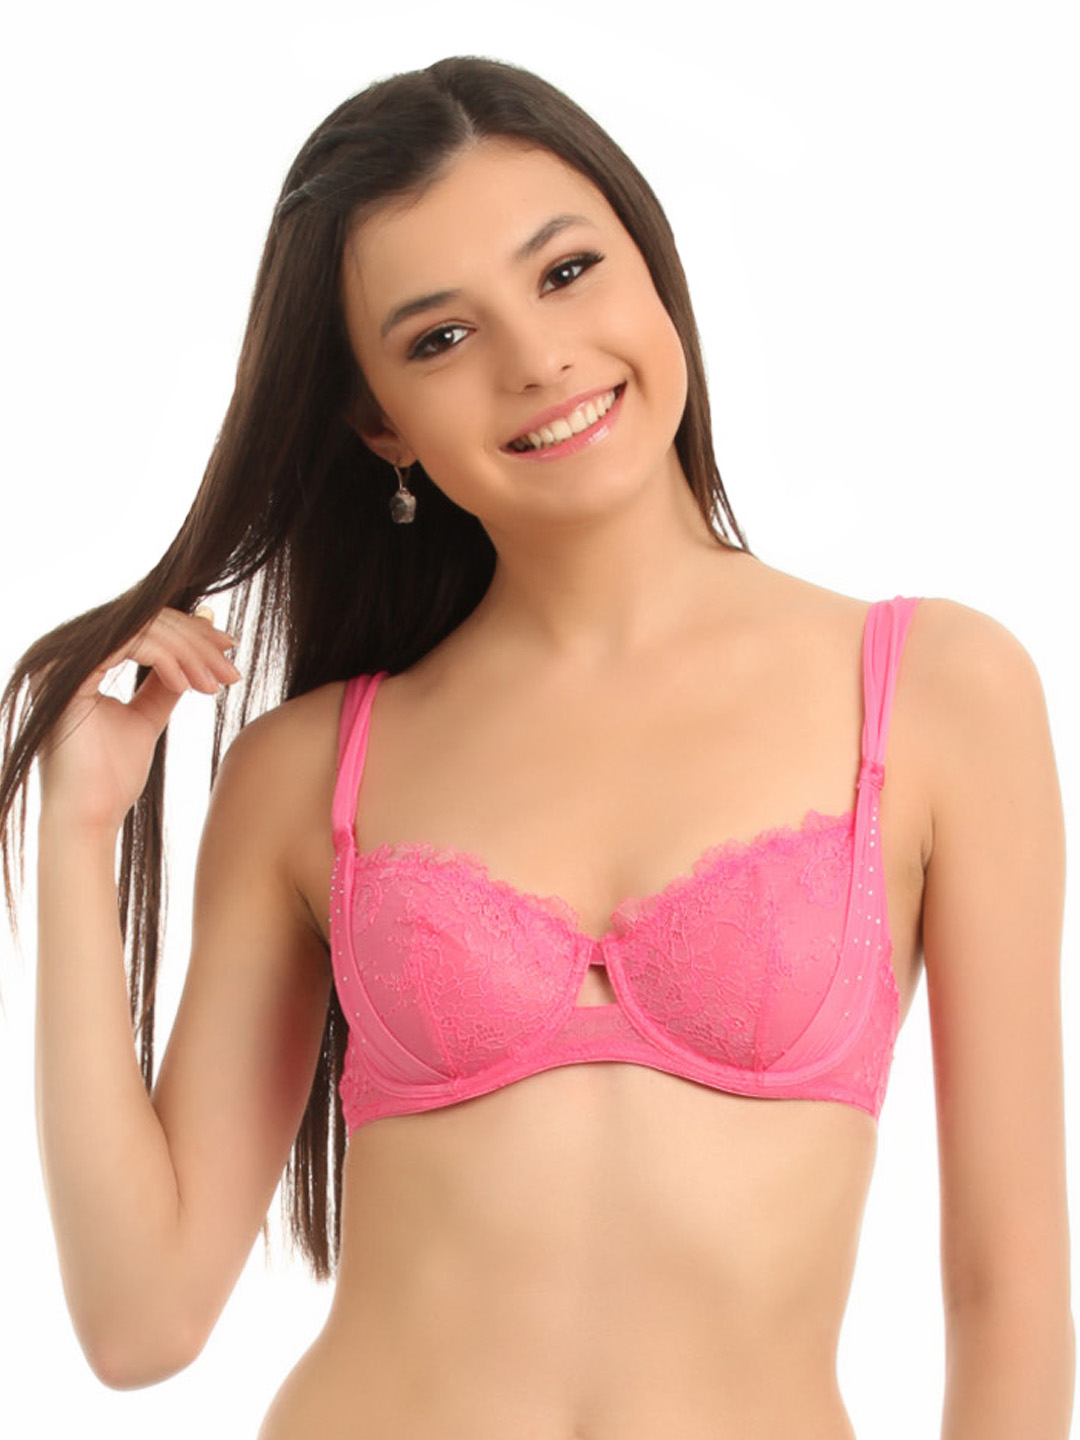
Bw!tch Pink Rose Alba Bra
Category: Apparel / Innerwear / Bra
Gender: Women
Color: Pink
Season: Summer 2016
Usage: Casual